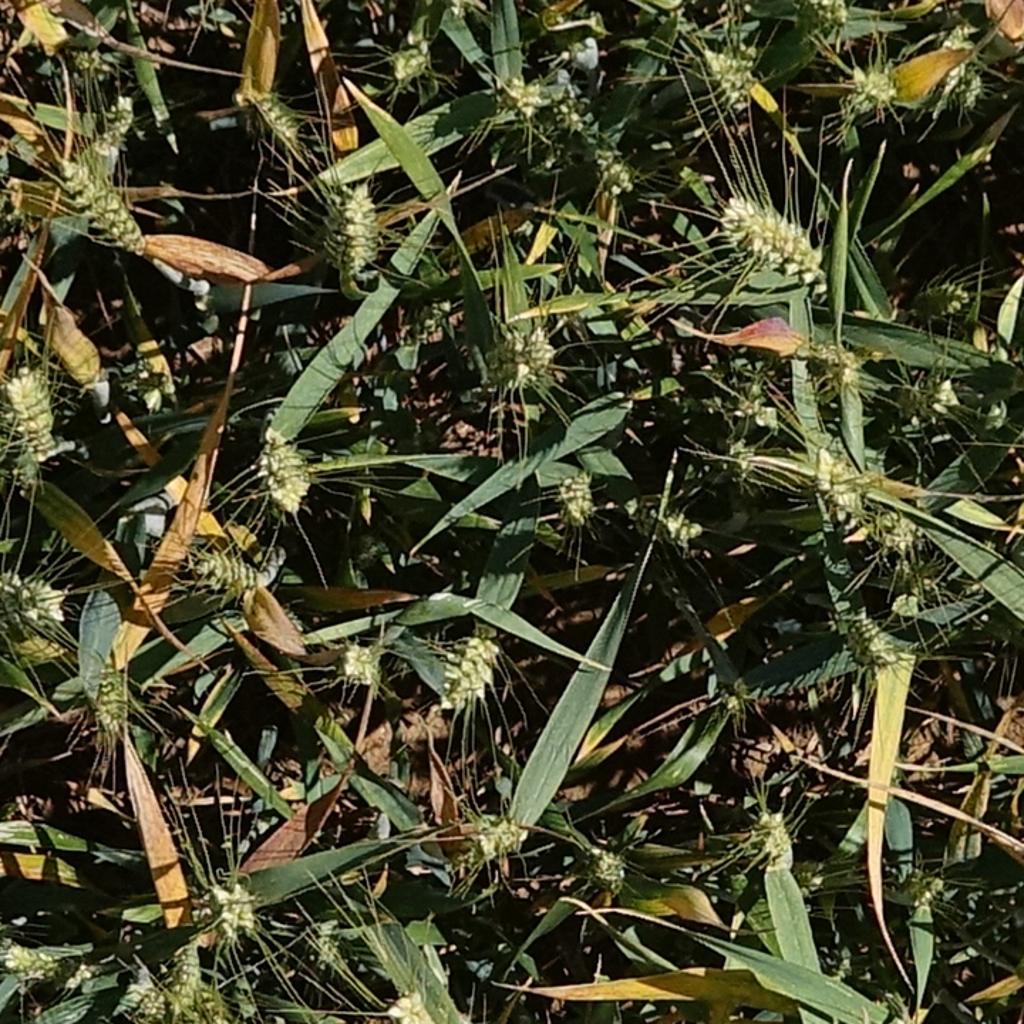
Country: France
Location: Gréoux
Wheat development stage: Filling